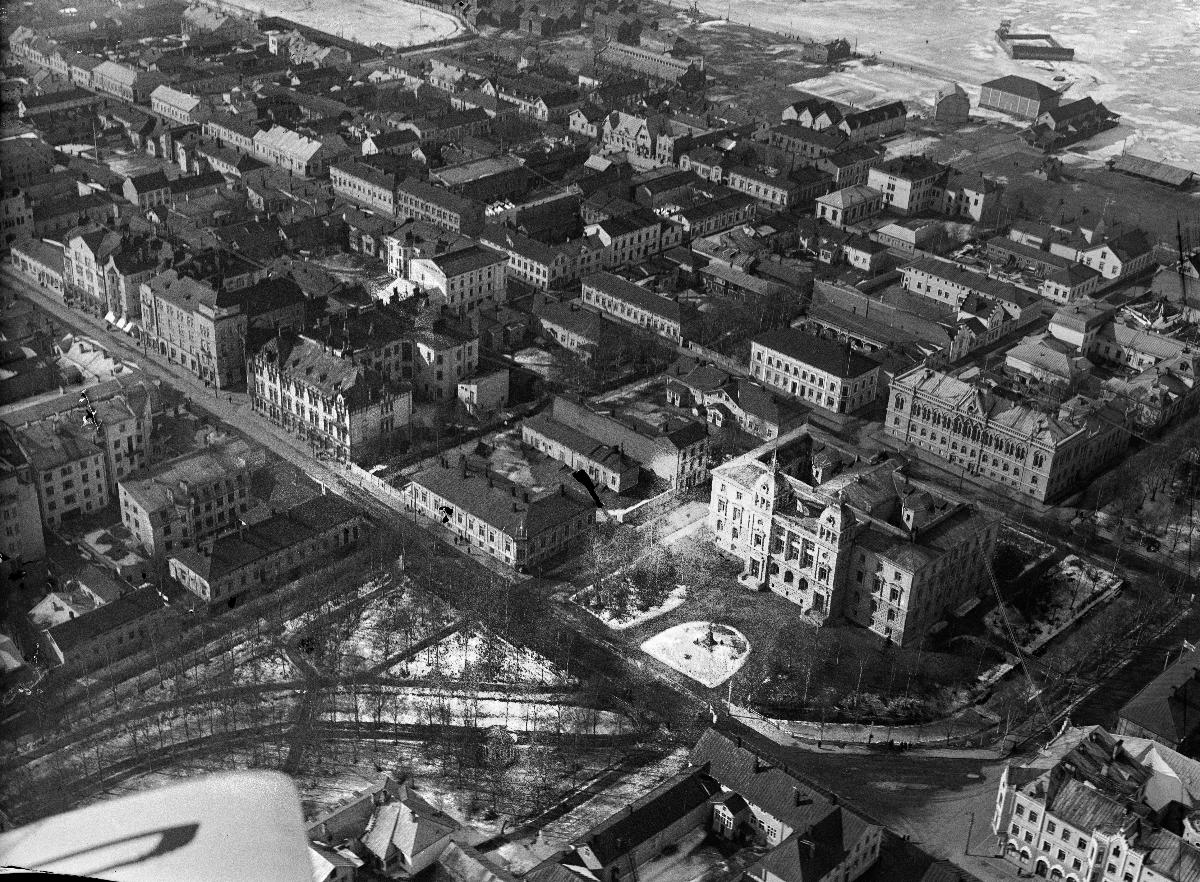
Ilmakuva Oulun keskikaupungilta
Aerial photograph of Oulu's downtown
sisällön kuvaus: Ilmakuva Oulun keskikaupungilta. content description: Aerial photograph of Oulu's downtown.
Vuosi: 1930
Paikka: Suomi, Pohjois-Pohjanmaa, Oulu
Aiheet: ilmakuvat; ulkokuva; kaupungit (alueet); rakennukset; aerial photographs; buildings; flygbilder; byggnader